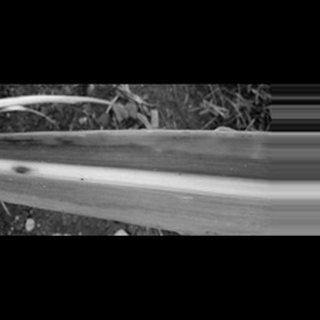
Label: sugarcane_yellow_leaf_disease